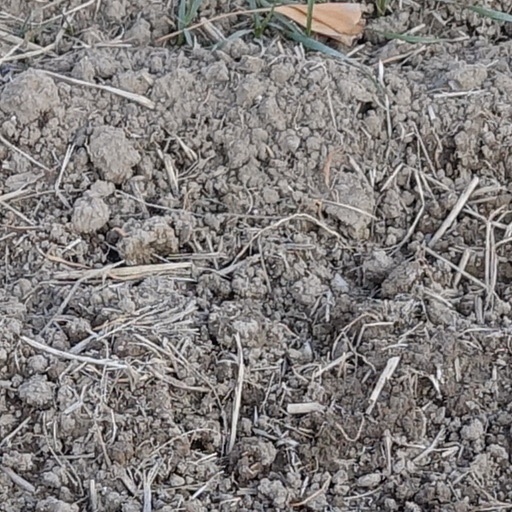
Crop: wheat